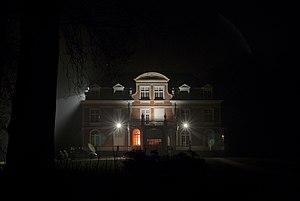
Cette page regroupe l'ensemble des monuments classés de la ville d'Izegem.